High Alps

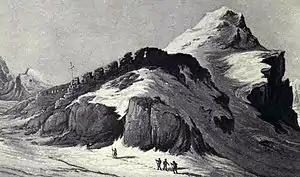
Painted view of Theodul Pass (3,295 m) around 1800.

The High Alps are the parts of the Alps unsuitable for habitation or seasonal transhumance. This includes all regions higher than 3,000 m above sea level, as well as most regions between 2,500 m and 3,000 m (Juf at 2,126 m is the highest permanently inhabited village in the Alps). Alpine pastures are typically below 2,400 m but may exceptionally be located as high as 2,800 m.